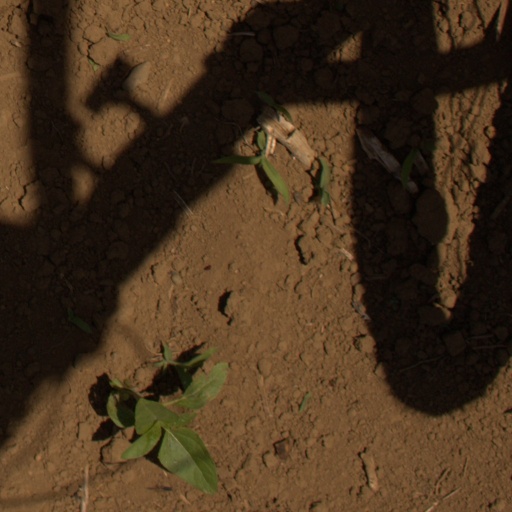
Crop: Jerusalem artichoke